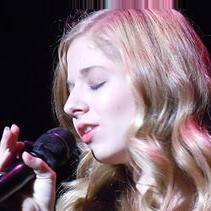
Age: 12